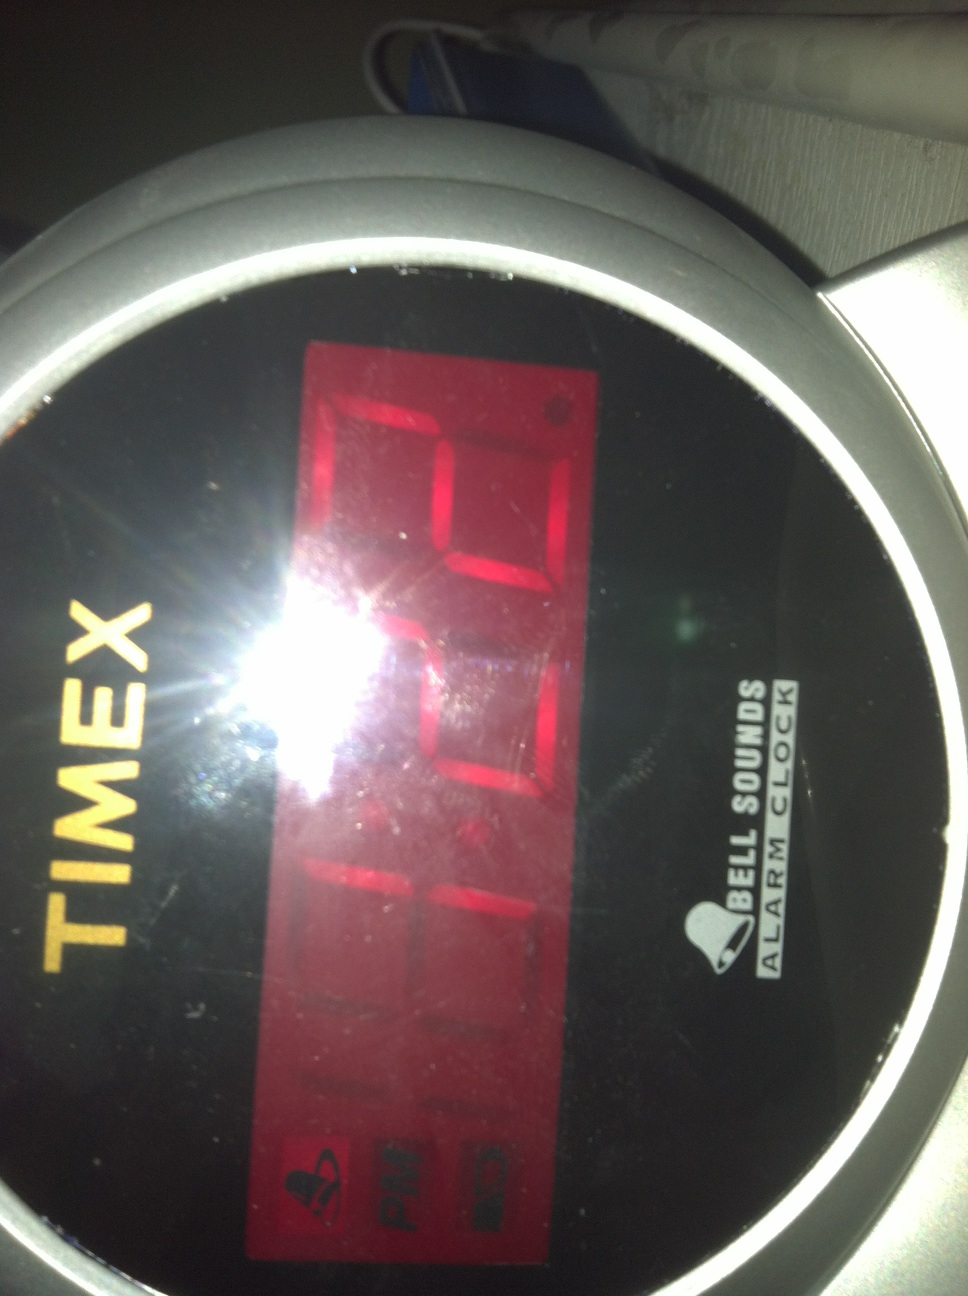Question: What color is the clock display?
Answer: red